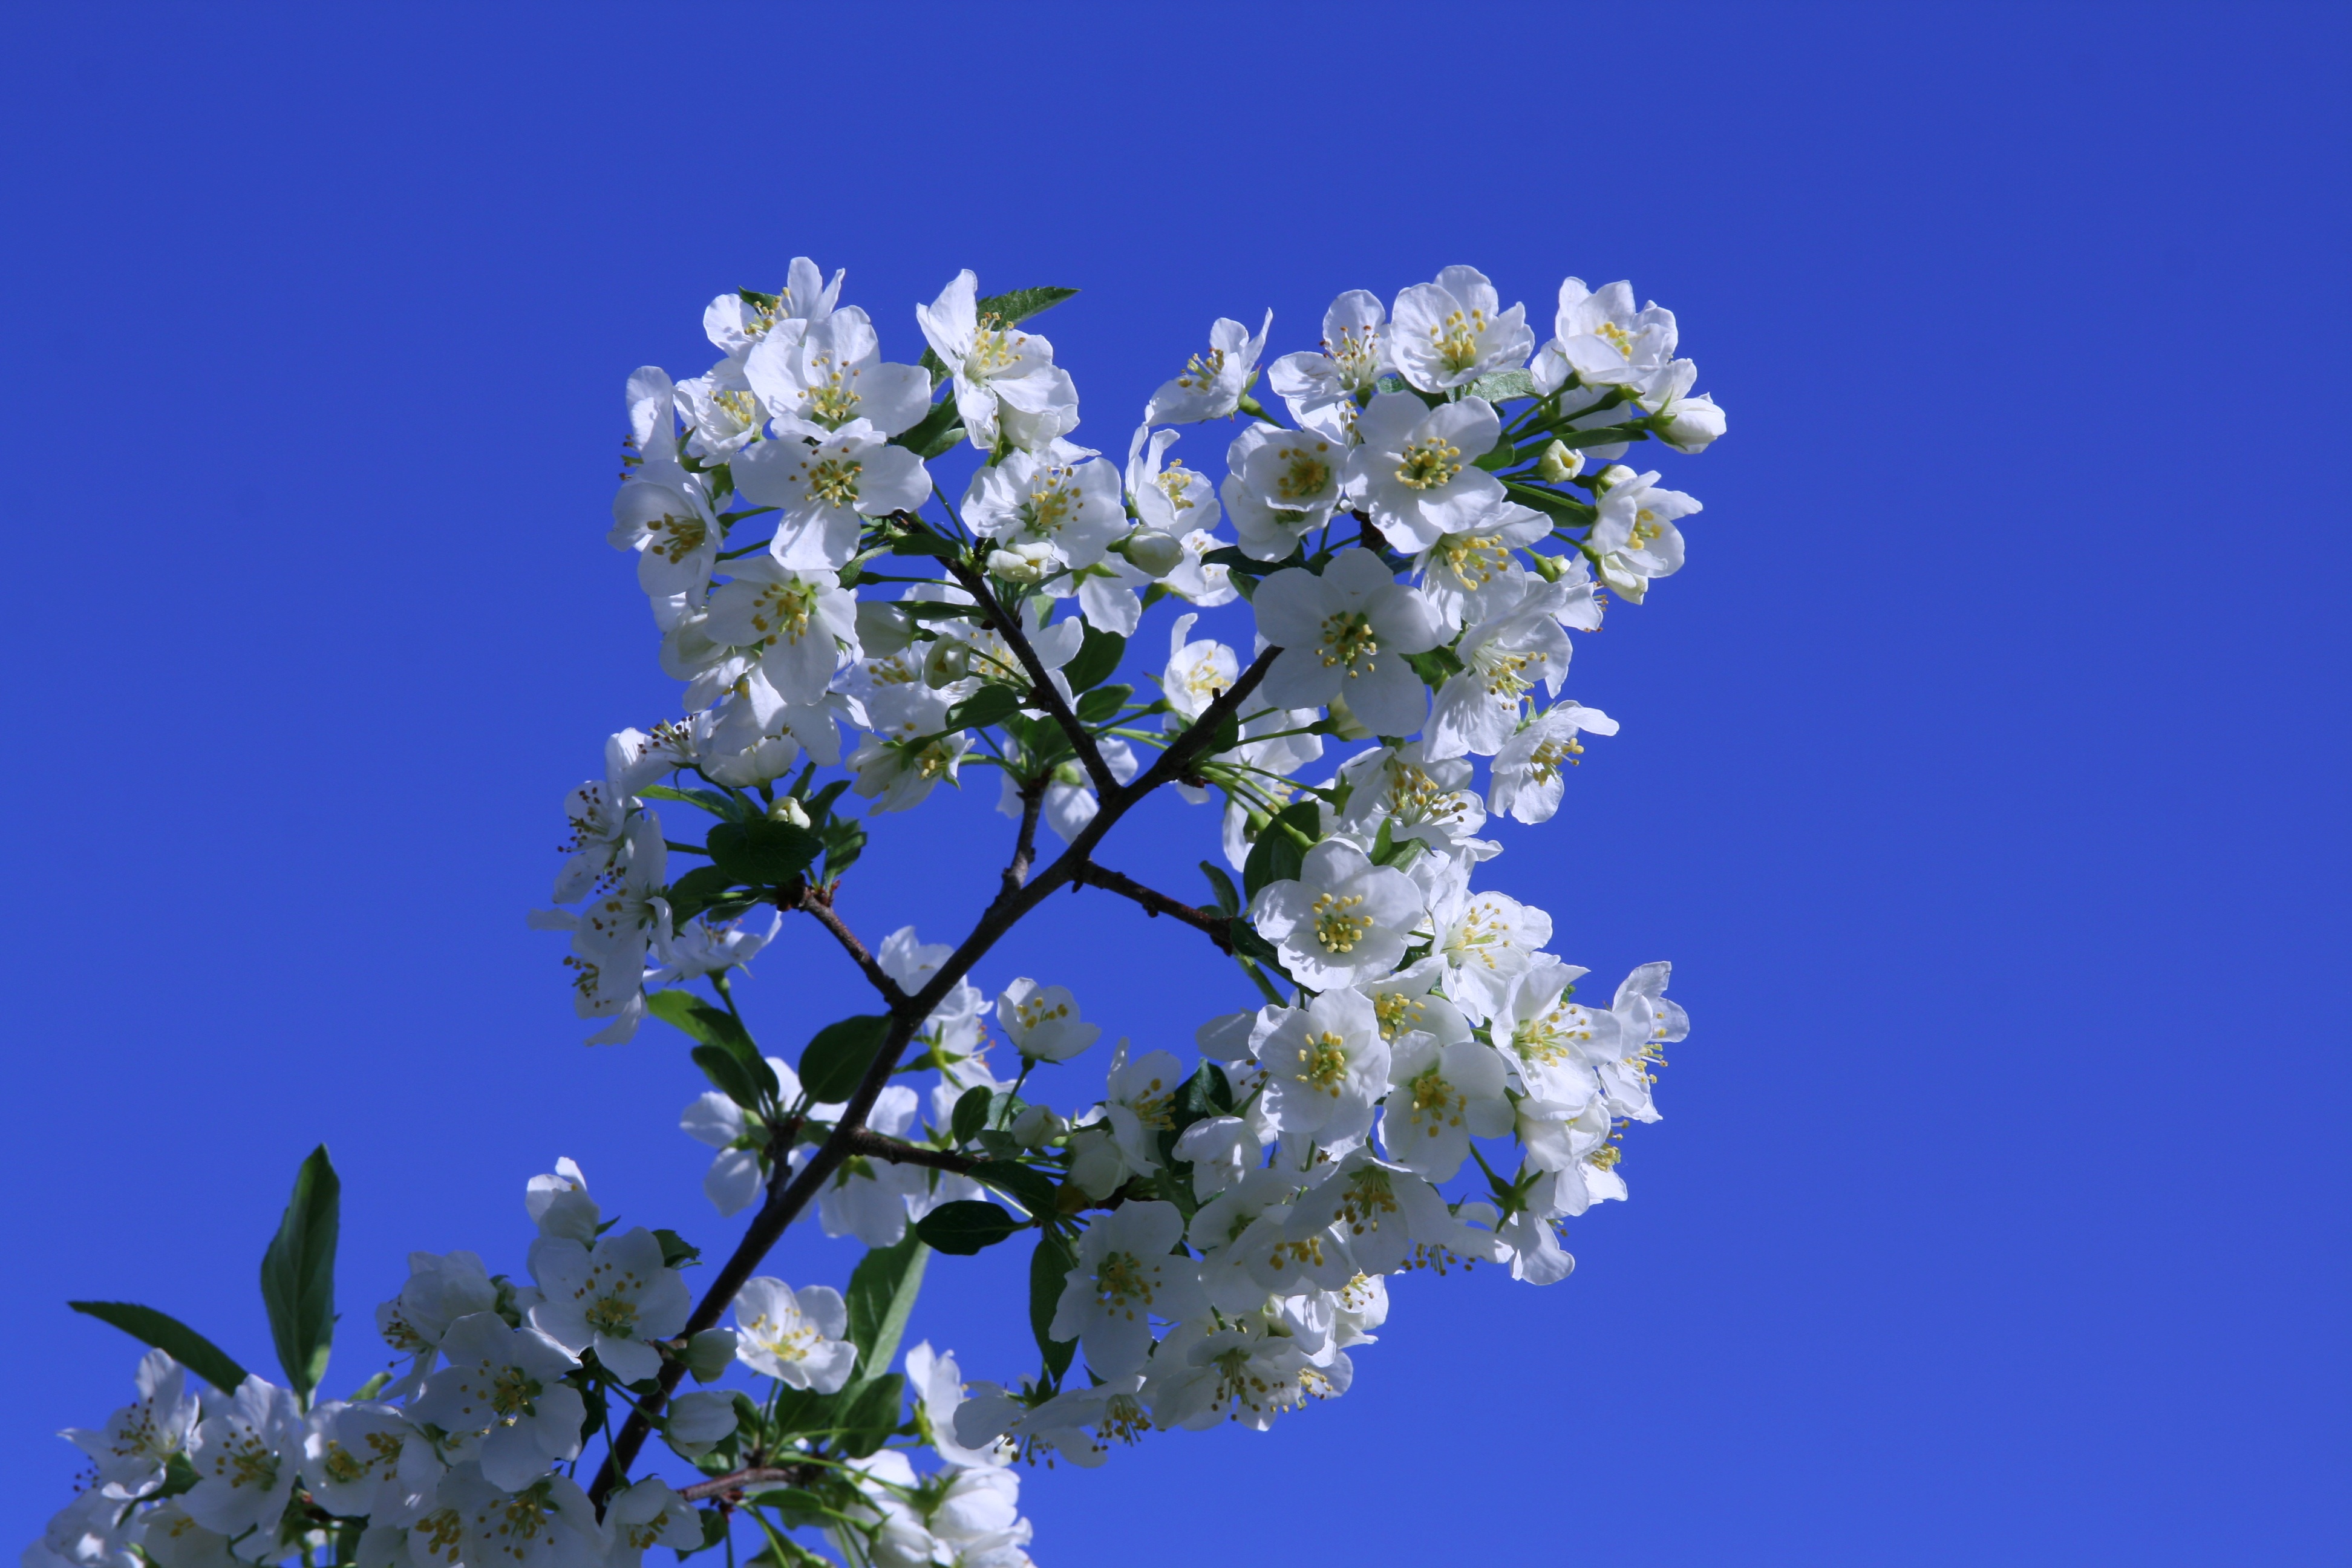
tree, branch, blossom, plant, sky, white, flower, petal, produce, blue, flora, wildflower, flowering tree, flowering plant, cherry tree, bird cherry, land plant